List of village-level divisions of Hubei

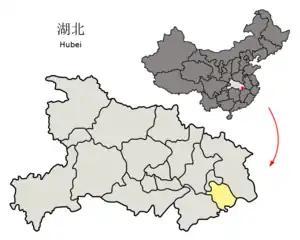
Location of Huangshi in the province

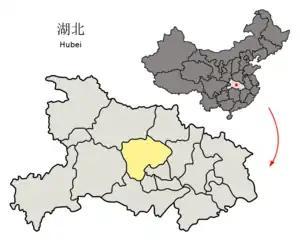
Location of Jingmen in the province

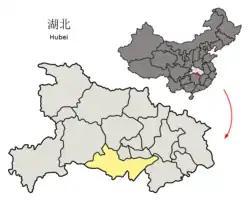
Location of Jingzhou in the province

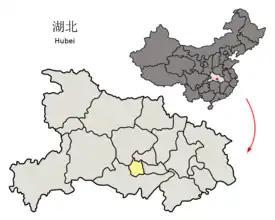
Location of Qianjiang in the province

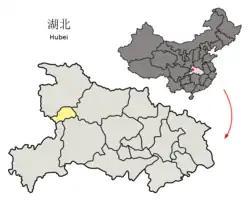
Location of Shennongjia in the province

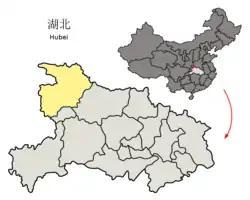
Location of Shiyan in the province

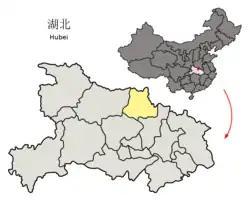
Location of Suizhou in the province

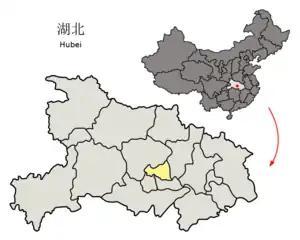
Location of Tianmen in the province

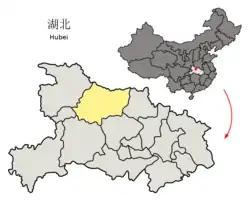
Location of Xiangyang in the province

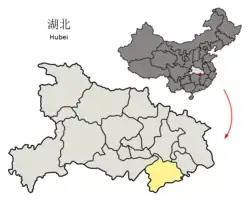
Location of Xianning in the province

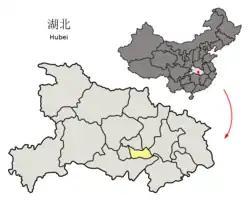
Location of Xiantao in the province

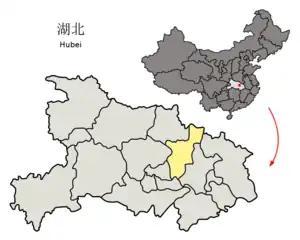
Location of Xiaogan in the province

The town is made up of 3 subdistricts and 14 villages including Bofan Community.